COVID-19 pandemic in Jersey

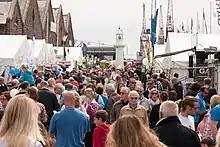
The Jersey Boat Show was one of the events cancelled

The first supply of around 1,000 doses of the Pfizer/BioNTech COVID-19 vaccine arrived on Island on 8 December, with the first vaccination given on 13 December to an 87 year old. The second batch of 1,950 doses arrived on 15 December. On 6 January 2021 the island received 900 doses of the Oxford-AstraZeneca vaccine, which were rolled out starting from 18 January.